Adrian and Peter van Walenburch

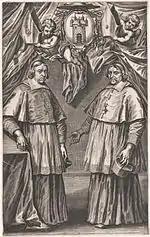
Brothers Walenburch

The brothers were noted for their theological learning; they were also voluminous writers in theological controversy with Protestants. Peter was the chief author of their joint works. They also engaged in literary controversy with many learned Protestant theologians: Coccejus, Ludwig Crocius, Johann Hülsemann, Johann Conrad Dannhauer, and Drelincourt. Their works are clear, thorough and moderate.